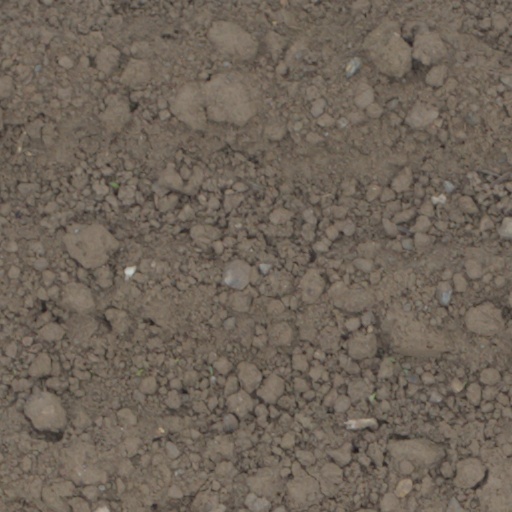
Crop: wheat